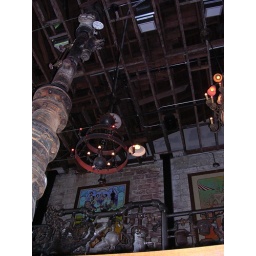
bar in the old school boiler room his is a view upwards from my bar seat